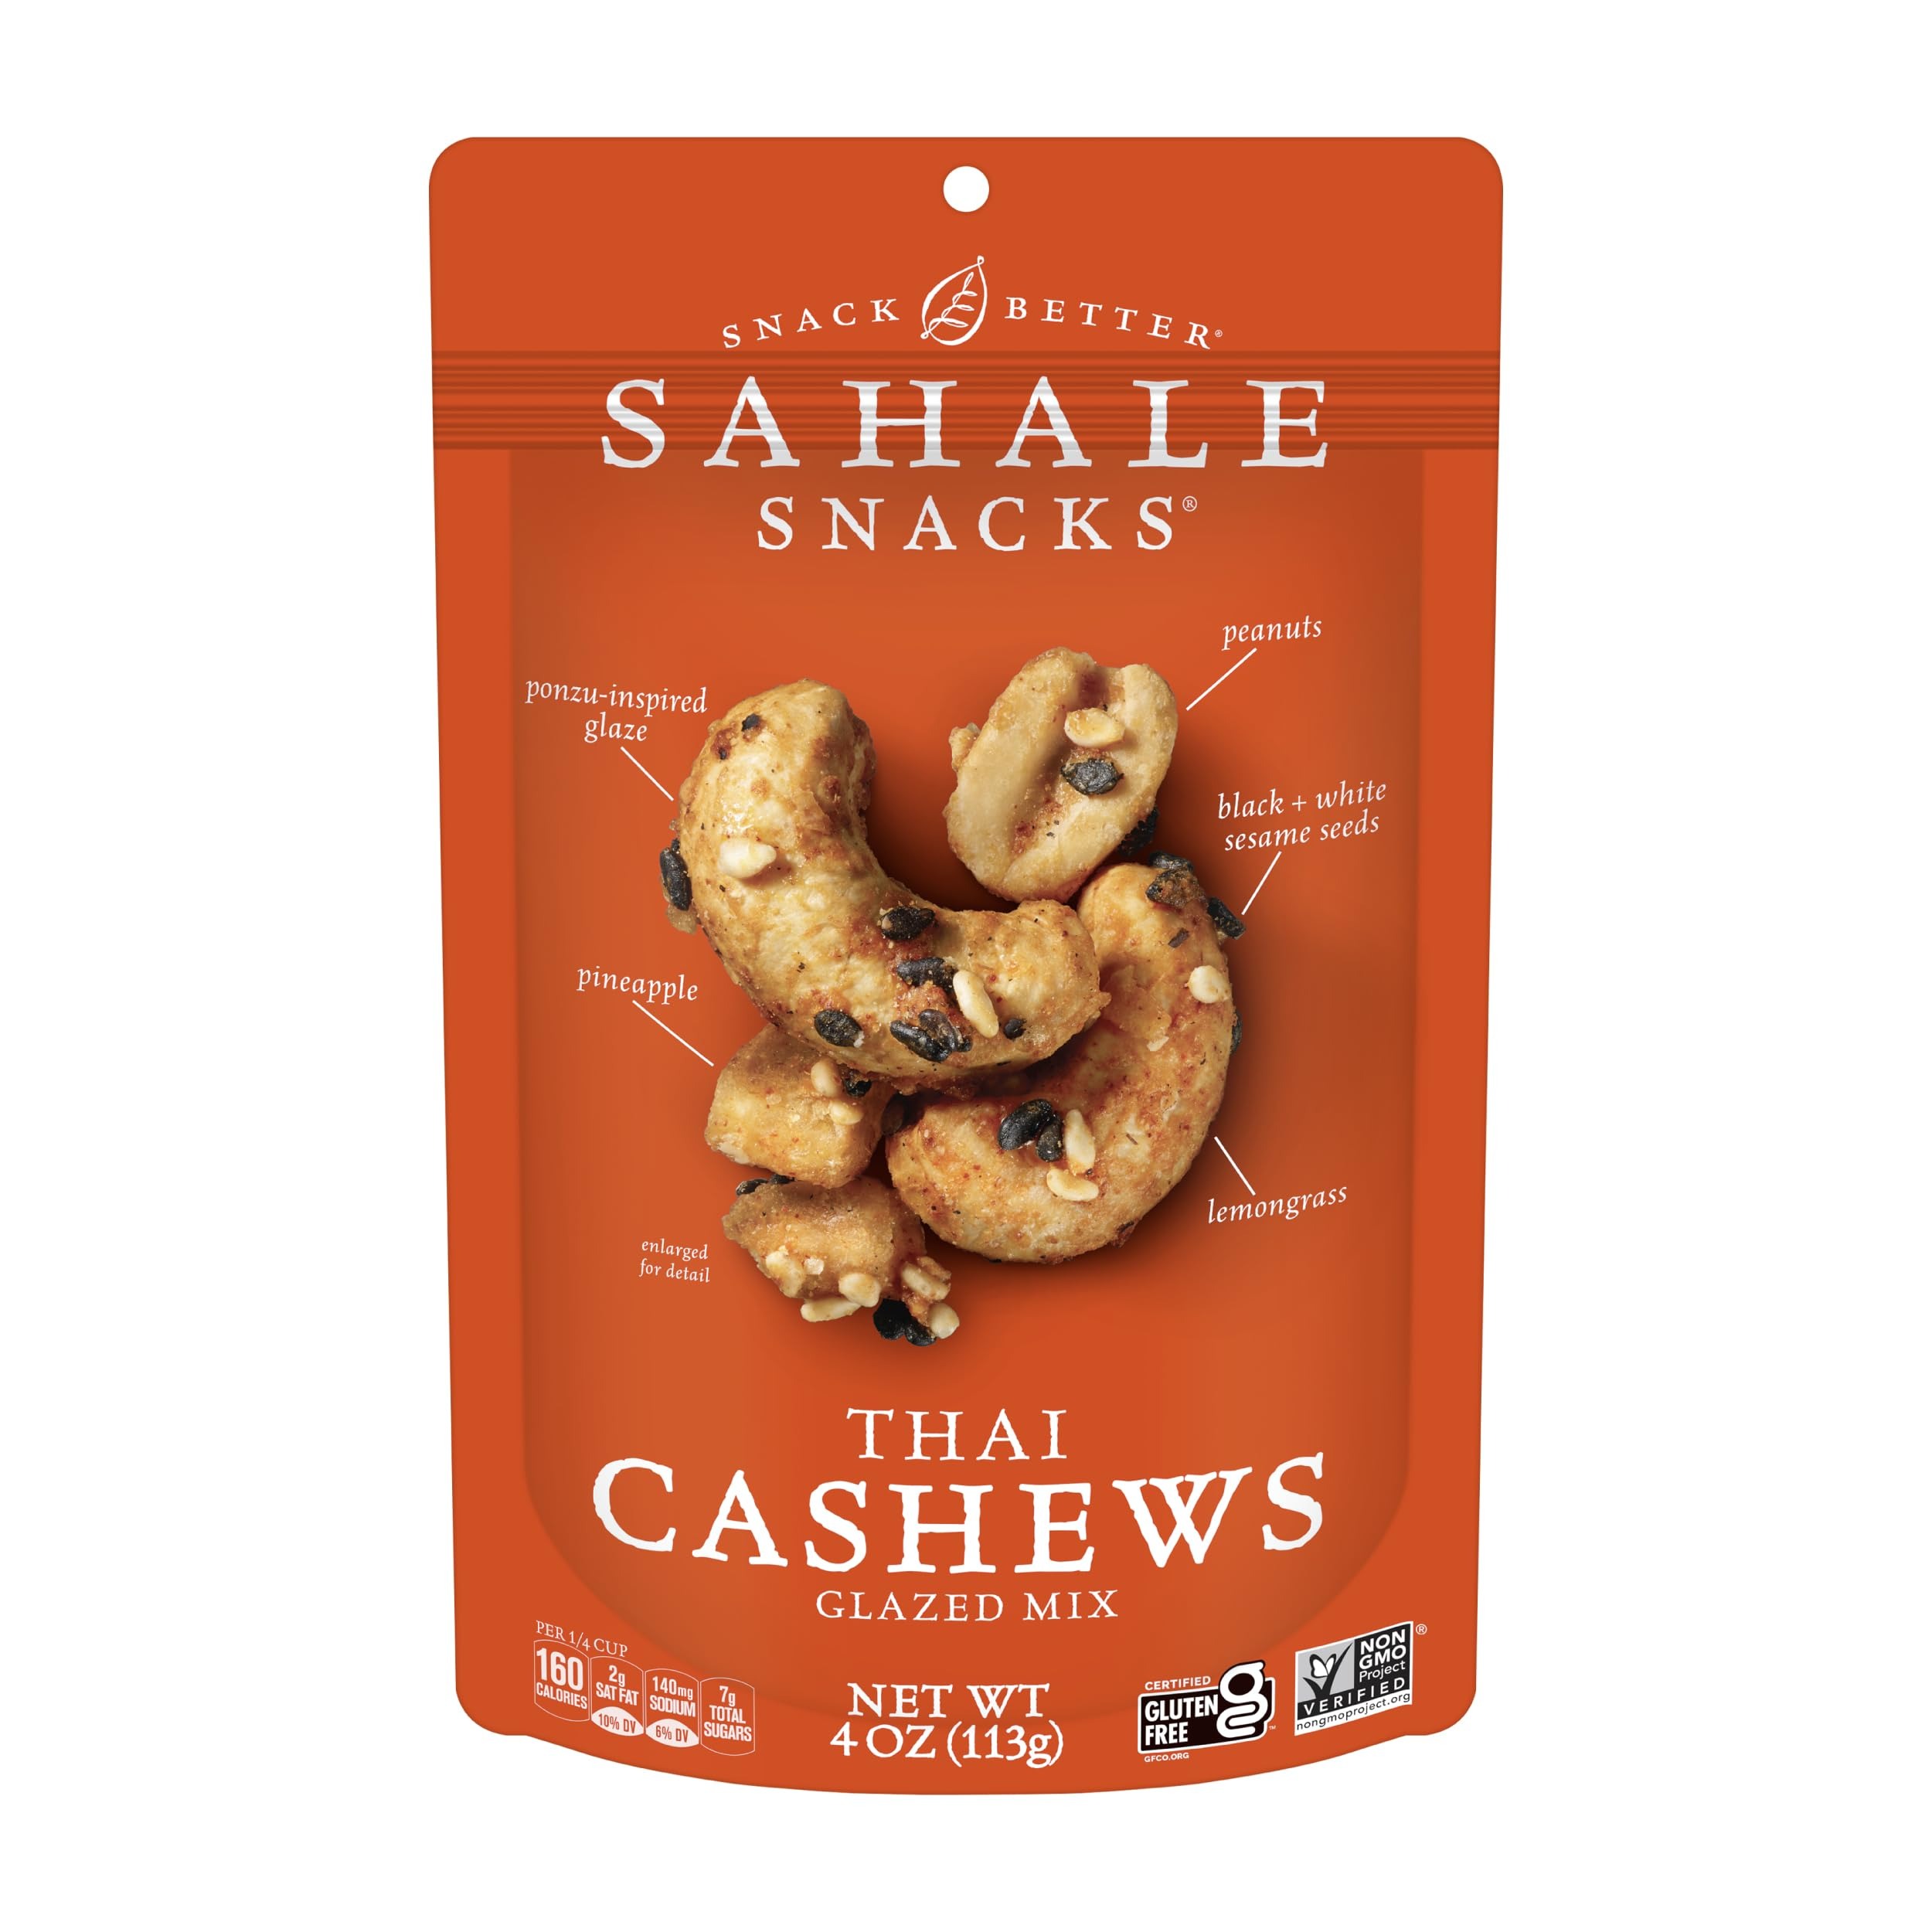
Item Name: Sahale Snacks Thai Cashews Glazed Mix, 4 Ounces (Pack of 6)
Bullet Point 1: Contains 6- 4 Ounce Resealable Pouches of Glazed Nut Mix
Bullet Point 2: A sweet, tangy, and savory mix inspired by Thai cuisine
Bullet Point 3: Whole dry-roasted cashews and peanuts mixed with sweet pineapples, toasted sesame seeds, sake, rice wine vinegar, soy sauce, and lemongrass
Bullet Point 4: Non-GMO Project Verified, kosher, gluten-free, and made with no artificial preservatives or flavors
Bullet Point 5: Great for snacking, toppings and recipes in a 4 ounce resealable bag
Value: 24.0
Unit: Ounce

Price: 46.74